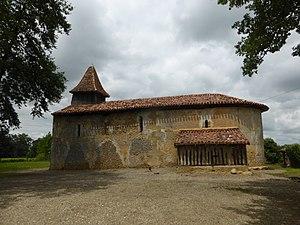
Église du Pin, sur la commune d'Ayzieu, dans le Gers
La liste des églises du Gers recense de manière exhaustive les églises situées dans le département français du Gers.
Ayzieu est une commune française située dans le département du Gers, en région Occitanie.